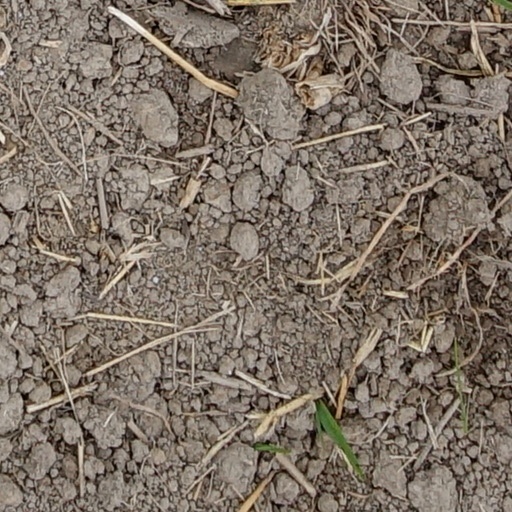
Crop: wheat